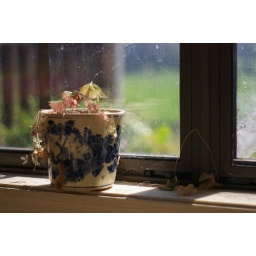
Old pot of plant in the window...